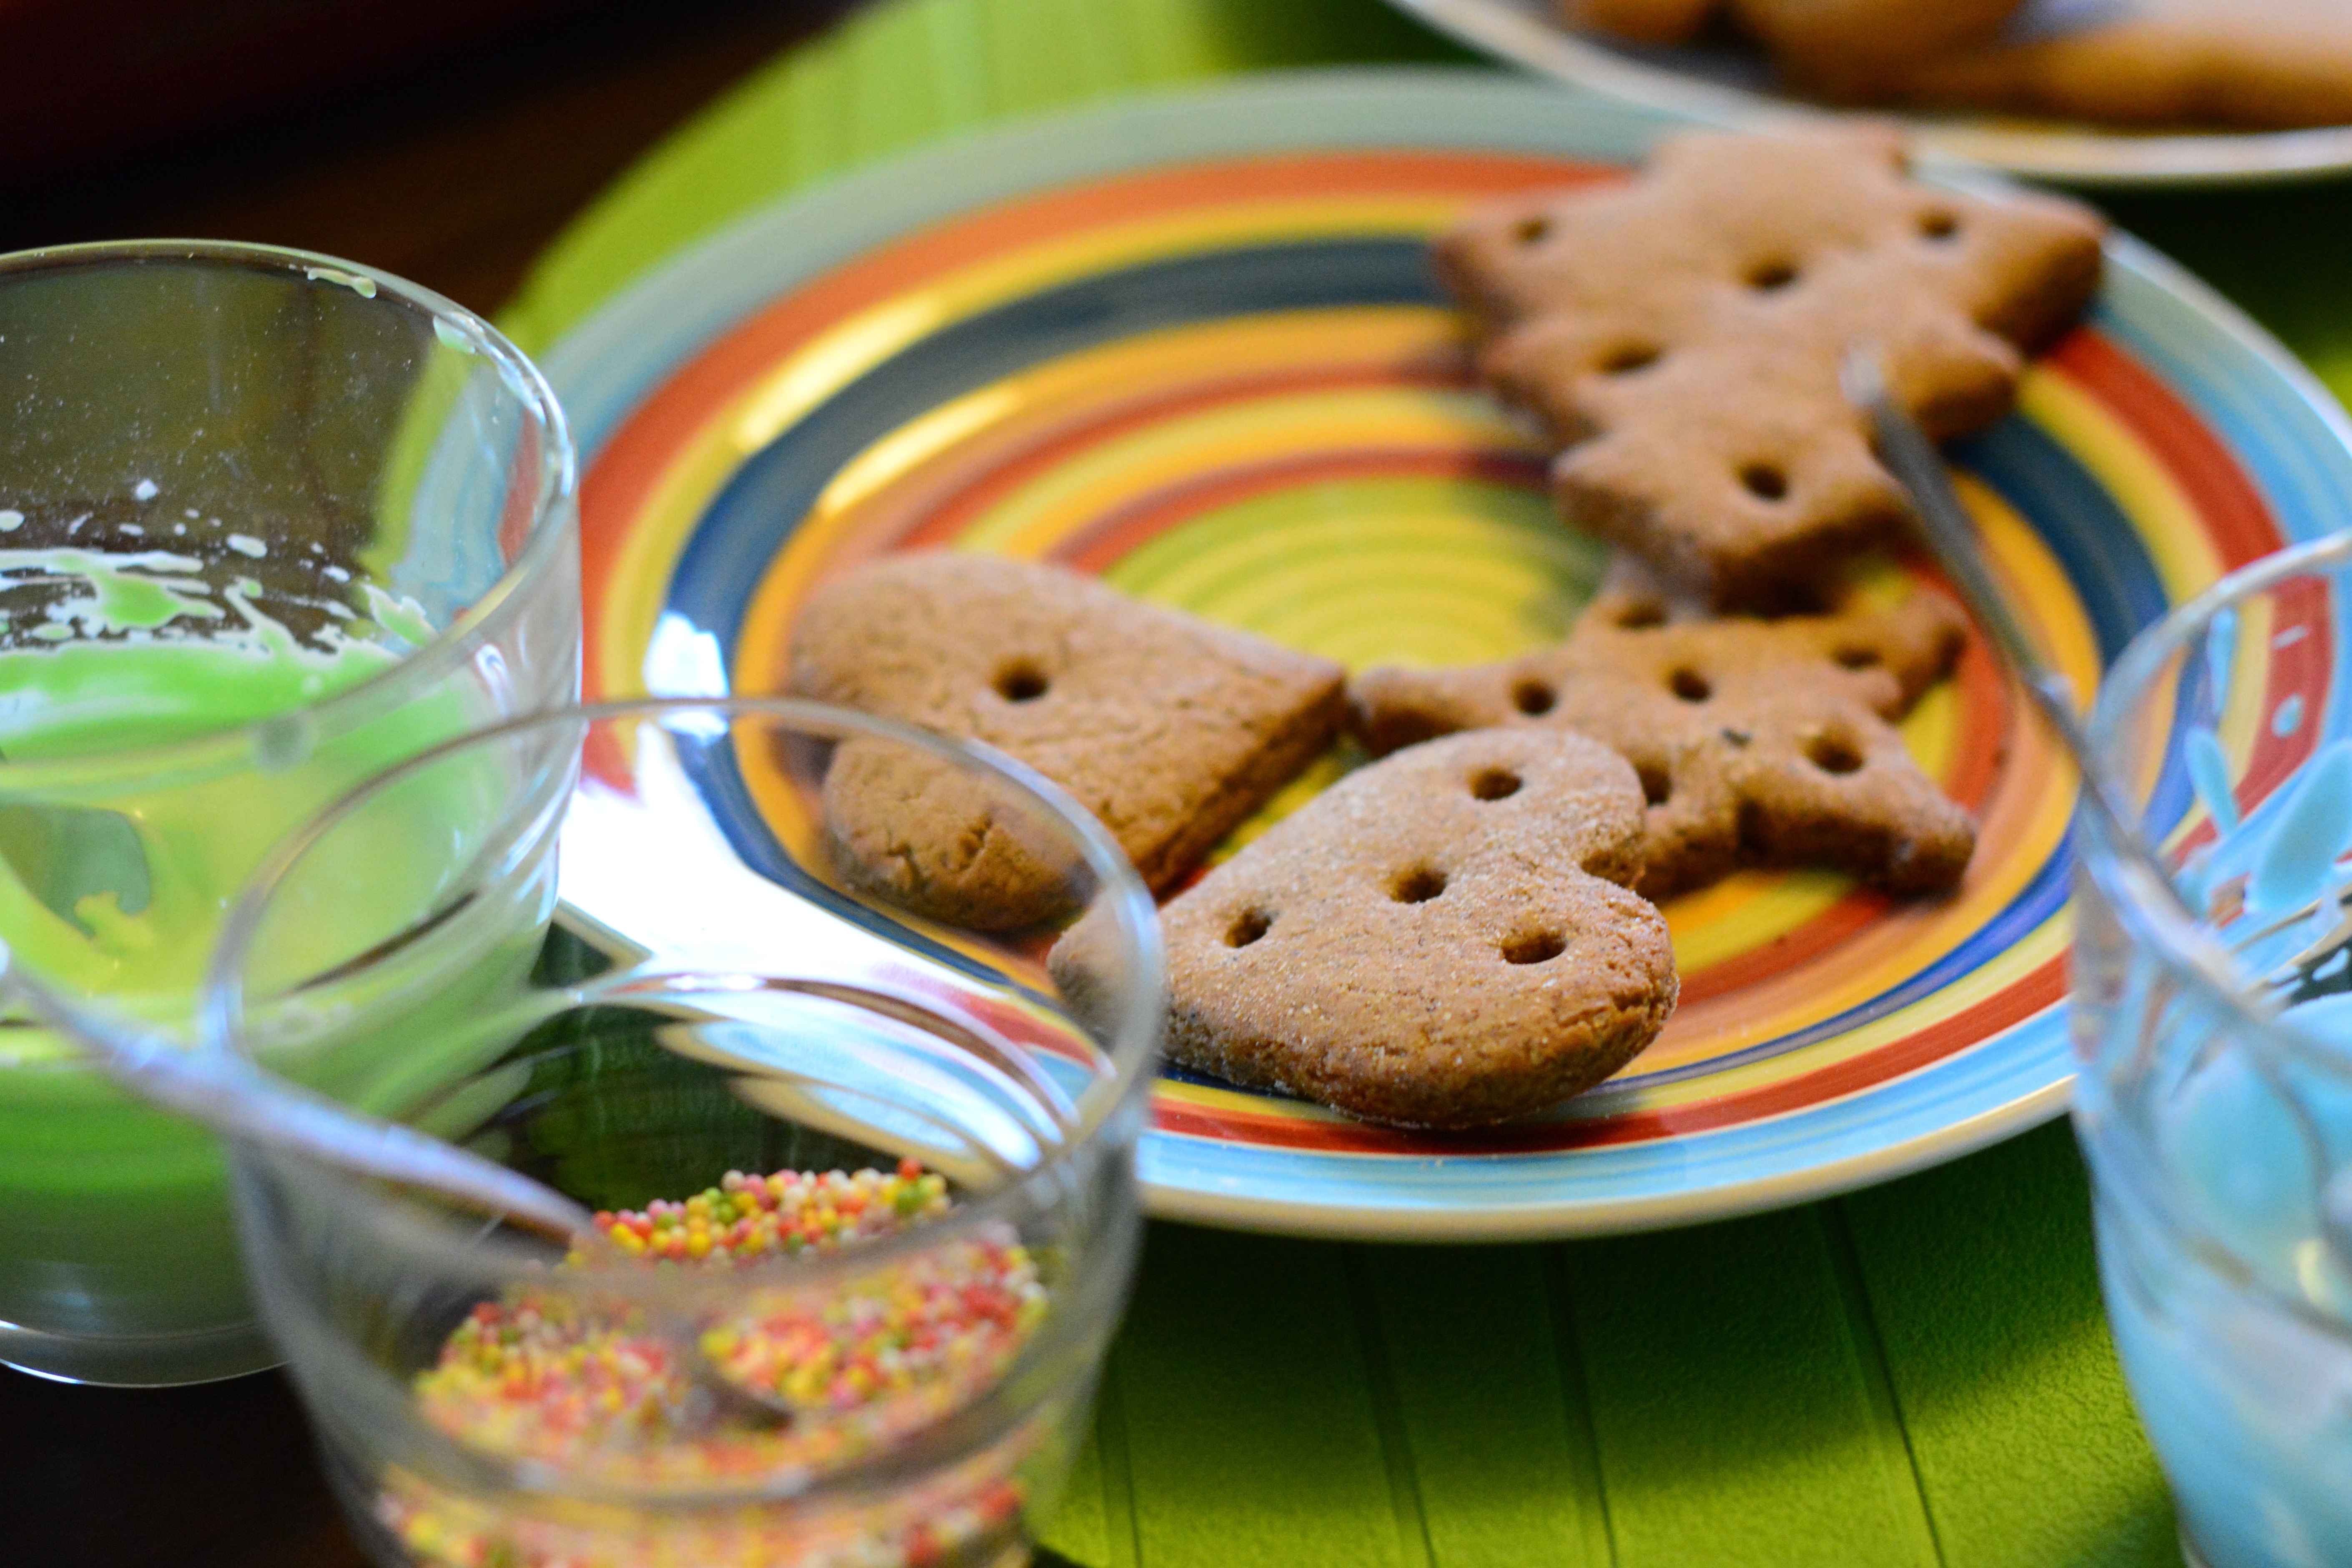
sweet, meal, food, baking, dessert, cookies, icing, burning, sweetness, gingerbread, decorating, flavor, snack food, cookies and crackers